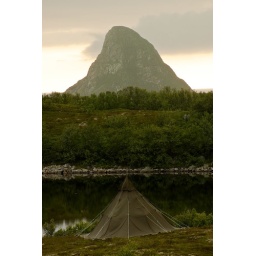
1/10 sec shutterf/8ISO 100150mm focal lengthThe mountain in the background is one of Norway`s largest bird islands.